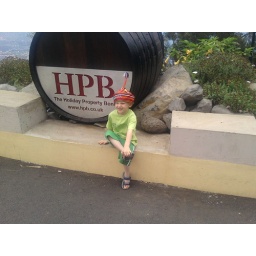
Cheeky monkey by the resort sign